Hinarere Taputu

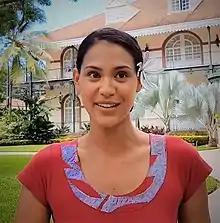
Taputu at the Assembly of French Polynesia in 2018

Hinarere Taputu (born in Tahiti, France) is a French model and beauty pageant titleholder who was the 1st Runner-Up of Miss France 2015 contest and competed at Miss World 2015.